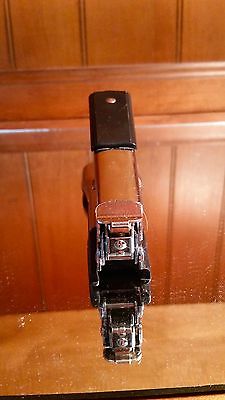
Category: stapler